Nord-Pas-de-Calais

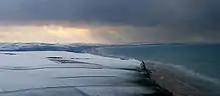
Winter at Cap Blanc Nez

During the Middle Ages, the Pas-de-Calais department comprised the County of Boulogne and the County of Artois, while the Nord department was mostly made up of the southern portions of the County of Flanders and the County of Hainaut. Boulogne, Artois, and Flanders were fiefs of the French crown, while Hainaut and (after 1493) Flanders were within the Holy Roman Empire. Calais was an English possession from 1347 to 1558, when it was recovered by the French throne. In the 15th century, all of the territories, except Calais, were united under the rule of the Dukes of Burgundy, along with other territories in northern France and areas in what is now Belgium, Luxembourg, and the Netherlands. With the death of the Burgundian duke Charles the Bold in 1477, the Boulonnais and Artois were seized by the French crown, while Flanders and Hainaut were inherited by Charles's daughter Marie. Shortly thereafter, in 1492, Artois was ceded back to Marie's son Philip the Handsome, as part of an attempt to keep Philip's father, Emperor Maximilian I, neutral in French King Charles VIII's prospective invasion of Italy.